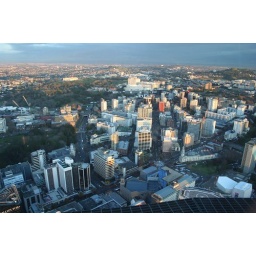
View from the sky tower in Auckland, NZ!